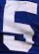
Number: 5